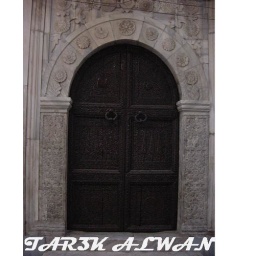
A collection of old and beautiful doors to some of the best houses in the Old City of Tripoli, Libya